Veronica Mars

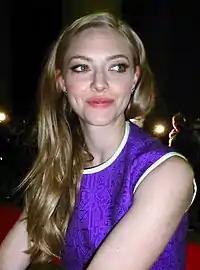
Thomas felt that Amanda Seyfried was so good in the series as Lilly Kane that he used her three or four more times than he initially planned in the first season.

Season 1 revolves around Veronica Mars, a high school student and private investigator in the fictional Southern California seaside town of Neptune. As the daughter of well-respected County Sheriff Keith Mars, Veronica's biggest life problem was getting dumped by her boyfriend, Duncan Kane, until the murder of her best friend, Lilly Kane. After Lilly's murder, Veronica's life falls apart. Keith mistakenly accuses Lilly's father, popular software billionaire Jake Kane, of involvement. When Mr. Kane is proven to be innocent, he has Keith ousted as sheriff in a recall election; Keith is replaced by the corrupt Don Lamb. Veronica's mother, Lianne, develops a drinking problem and leaves town, never to return. Veronica's "09er" friends—wealthy students from the fictional 90909 ZIP Code—demand that she choose between them and her father; Veronica chooses her father. After losing the election for sheriff and being ostracized by the entire community, Keith opens a private investigation agency, Mars Investigations, where Veronica works part-time. Veronica helps her father solve cases and conducts her own investigations on behalf of schoolmates.